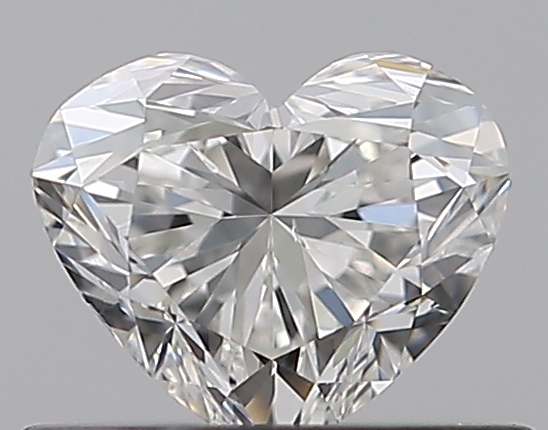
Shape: heart
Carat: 0.5
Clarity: VS2
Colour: G
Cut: EX
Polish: VG
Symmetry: VG
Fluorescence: N
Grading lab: GIA
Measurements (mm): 4.63 x 5.46 x 3.31